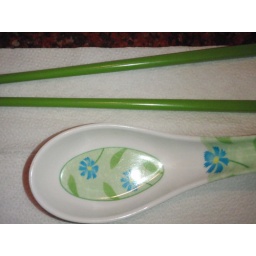
Everything matched in this blue flower decor.